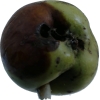
Label: Apple 12